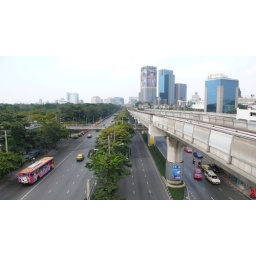
The road below is Vibhavadhi Road. Notice the building has image of H.M. King Bhumipol Adulyadej (Rama IX).